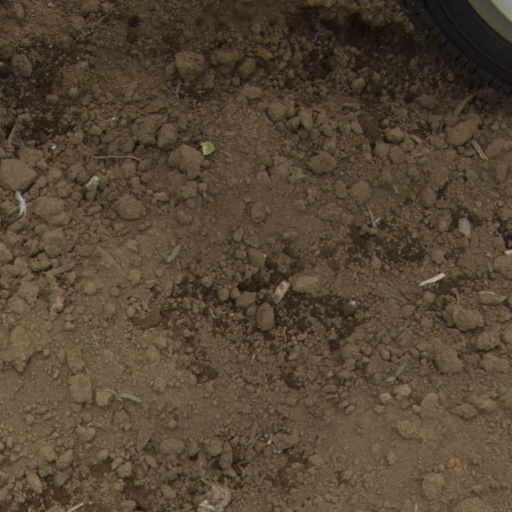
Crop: Jerusalem artichoke